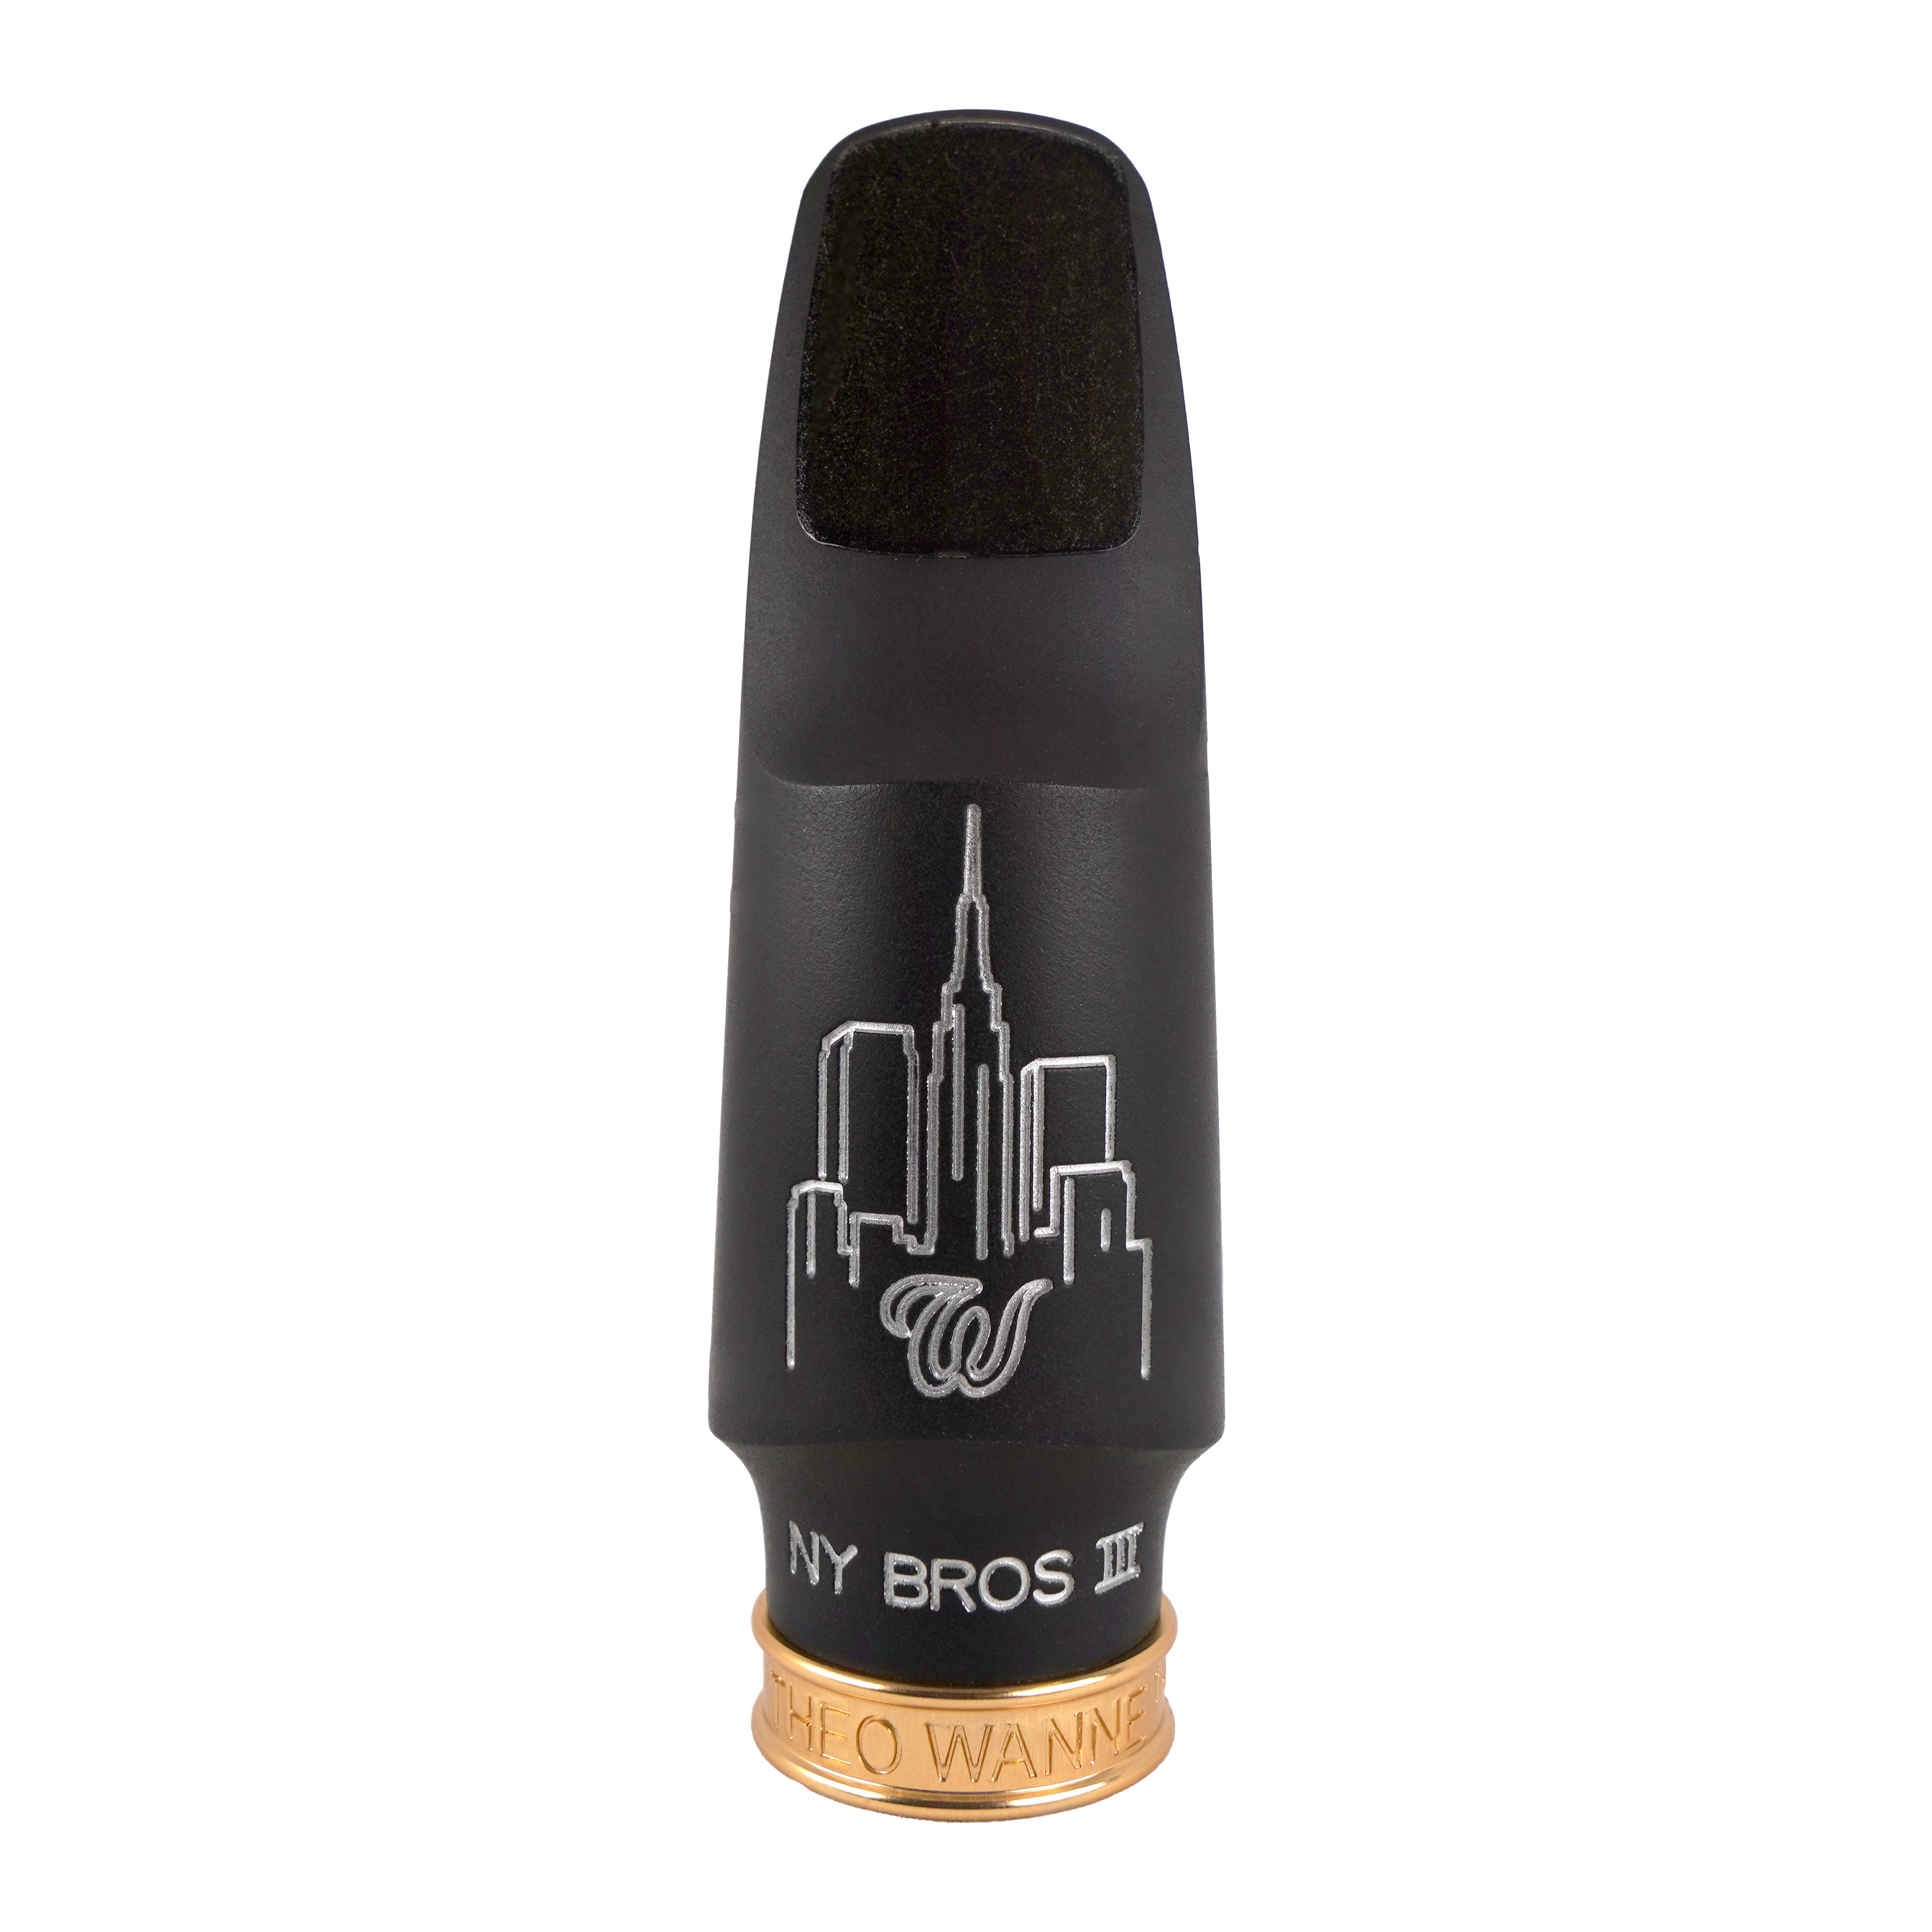
NY BROS III Alto Mouthpiece
The Holy Grail vintage Meyer design is Newly Updated ! In 2015 we introduced the NY Bros mouthpiece, Theo Wanne's reimagining of the classic vintage Meyer-style design. Now, after 10 years of researching, reworking and refining, we've given it an overhaul - creating a sound with more core and an even better response. If you love that vintage jazz sound of the 1950s and 1960s, this is the modern mouthpiece you need to have. Theo Wanne, the world’s foremost expert on vintage sax mouthpieces, travels the world giving clinics and teaching mouthpiece design and refacing. This has led to further understanding of what makes the traditional Meyer design so great, and updates in both the baffle and chamber shapes! In addition, the Theo Wanne™ factory in Bellingham, WA USA has also been further advancing mouthpiece manufacturing techniques. The updated design and manufacturing has resulted in the NYBROS III! You will notice even more core and aliveness in the sound! Truly the ultimate vintage Meyer! Hear more about the history of Meyer and the NY BROS concept please click here! SOUND Versatile! Great for all styles including Jazz, Big Band and Rock & Roll. The most expressive traditional Meyer sound you’ve ever heard! DESIGN Perfectly sculpted medium chamber and roll-over baffle. Crafted to the highest accuracy in the history of Meyer style mouthpieces; perfect side and tip rails! Designed by Theo Wanne, the foremost expert on the design and manufacturing of vintage mouthpieces. Incorporating the best features of every Meyer vintage, from the 1940’s to present. REVIEWS & TESTIMONIALS I was playing the same Meyer alto mouthpiece for 30 years, until now. I love the NYBROS alto mouthpiece. It does everything my vintage Meyer did, but is even from top to Bottom, and has excellent projection. In my show, even after hours of playing I don’t want to stop playing…I just want to keep playing. I love this experience!!!!” – Cesar Lopez ( Grand Prize in Cubadisco – most important event in Cuban music,Best jazz album, 6x Cuban awards, worked with Tito Puente, Herbie Hancock, Wayne Shorter, Chick Corea) “It’s a huge round hard rubber sound with lots of edge. Couldn’t be any better. Also the facings of my 2 (alto) pieces are 8 (NYBros) and 9 (KALI Gold), close enough to use the same reed and the shanks are identical so they both fit my cork. Tell Theo that my biggest endorsement of them (as someone that actually makes their living playing) is that in spite of having 2 completely different tones, they feel very very very similar. So Monday night pop/contemporary gig I use the Kali, then get called Tuesday for a big band gig and I can use the same reed on the NY Bros and be just as comfortable. Otherwise I would never go through the BS of keeping 2 sets of reeds ready to go at all times.” – Steve Dawson ( Terry Fator show) “ The NYBROS was incredibly in tune (spot on) and played better than any Meyer I ever played. The NYBROS actually surpasses my old vintage Meyer Bros. alto mouthpiece.” – Jimmy Haag (Dianna Ross, Lou Rawls, Tommy Dorsey) “WOW! This is the best playing Meyer mouthpiece I have ever played…that includes all the vintage ones, and all the new ‘copies’ out there!” – Daniel “Everyone I let try my NYBROS wants it! Jeez!” – John “But that NYBROS. F&*%# me!” – John Roggensack “Huge sound on the darker side of things with lots of projection. Nice amount of resistance so you can really put some air into the horn. Great altissimo & body to the sound!” – Jason Weber “That is a Great full darker sound w/plenty of projection. The whole range from lower register to altissimo sounds great. You can hardly tell where 1 register ends and the next begins.” – Larry Weintraub “The best of all Meyer style mouthpieces out there by far!” – Lars H “I have recently acquired a NY Bros. 2 Alto mouthpiece (tip opening 5) from Theo Wann. I’ve been playing for 50 years and have played on dozens of alto mouthpieces and I am very impressed by this mouthpiece. Here’s why: 1. Clear tone throughout the range of the horn w/out too much brightness. 2. A warm tone, rich in overtones is possible making this mouthpiece useful in concert situations as well as big band or straight ahead jazz playing. 3. Ease of articulation and outstanding intonation is possible. 4. The top tones on the horn don’t thin out on this mouthpiece but actually play as fully as the rest of the horn. 5. This mouthpiece is reed friendly. Every reed that I put on it, even older, well played reeds, play easily. 6. There seems to be just enough resistance to to make dynamic variations as subtle or as dramatic as you wish.” – Dominick Minni (musician, educator. Philadelphia, PA) “But that NYBROS. F&*%# me!” – John Roggensack “Yeah, it’s a great piece. I’ve had it for about 4 months now and it’s still opening up and showing me new things that it can do. Love it!” – Rob Stone “All I can say is, WOW!! If you’re looking for a Meyer type of piece with an extra bit of power, you gotta check the NYBROS out! It has a beautiful core sound with a little bit of edge (but not too much) to help the sound cut through. This is also a very easy playing piece. I didn’t have to make any adjustments to my embouchure or airstream to get to my sound. I don’t know all the technical jargon for what makes a good (great) mouthpiece. I just put the mouthpiece on the horn and blow. Either it will play well or it won’t. This one feels and sounds great!! If you’re looking for a jazz alto piece you should definitely give Theo a call and check out one of these!” – Charles McNeal Well I’ve had chance to play the NYB 5 and 6 now. I’d like to be able to say that I’m pleasantly surprised at how good they are, but frankly I’m not. Any surprise that Theo’s pieces are excellent vanished many years ago, and these are no exception! The NYBROS is golden! For many years I’ve used a very good Meyer which I picked out from about 12 new pieces in a big London woodwind store in the early 90’s. The Meyer is a classic design and for a certain sound they’re unbeatable. Or rather, were unbeatable! These new NYBROS pieces have that great Meyer core sound which is so good for lead alto, but add a clarity and volume which are just not present in any Meyer that I’ve ever played. They really are a Super Meyer! I’d like to be able to say that I’m pleasantly surprised at how good they are, but frankly I’m not. Any surprise that Theo’s pieces are excellent vanished many years ago, and these are no exception!” – Michael Ford “Please thank Theo for his awesome mouthpiece – I absolutely love it and my teacher commented on how good I was sounding at my lesson last night (it was the first time I’d played it at lesson)!” – Matthew Link “LOVE IT! I was looking for more projection for blues/rock/funk while still maintaining a warm, round, centered tone that my Meyer 5 Richie Cole gave me for jazz music and the NY Bros 7 piece delivered! It was a bit brighter than I was expecting, most in the upper register, but given an adjusted ligature and reed combo as well as time for my embouchure to adjust, I really love this piece! Previously, I had found it difficult to leave my tried and true Meyer that I’ve been playing for 10+ years, but I jumped on the Theo Wanne mouthpiece train now and am searching for soprano and tenor pieces too! Thank you Theo Wanne!!” – Vanessa C “I recently updated my alto mouthpiece to a NY Bros. WOW! What really amazed me was not only was it a great big sound with incredible response, but how versatile it is. As a studio musician, I need to be able to play a variety of genres and this mouthpiece can do it all. Very humbly, people have said that my alto sound is a cross between Cannonball and Phil Woods (now, if my brain would only think like theirs!). This mouthpiece is exactly what I’ve been looking for. Just incredible!” – Russ Scotti “My TW NY BROS alto mouthpiece, 6, arrived yesterday. WOW! Over the top. Exactly the sound I was listening for. I have arrived.” – Will Turner “I just purchased your Theo Wanne NY Bros Alto 6 mouthpiece. I just want to tell you how fantastic it is …. it’s so responsive … I love it.” – Linda Blaine “I’ve been playing for 50 years and have played on dozens of alto mouthpieces and I am very impressed by the NYBros 2. Here’s why: 1. Clear tone throughout the range of the horn w/out too much brightness. 2. A warm tone, rich in overtones is possible making this mouthpiece useful in concert situations as well as big band or straight ahead jazz playing. 3. Ease of articulation and outstanding intonation is possible. 4. The top tones on the horn don’t thin out on this mouthpiece but actually play as fully as the rest of the horn. 5. This mouthpiece is reed friendly. Every reed that I put on it, even older, well played reeds, play easily. 6. There seems to be just enough resistance to to make dynamic variations as subtle or as dramatic as you wish.” – Dominick Minni (Musician & Educator in Philadelphia, PA) “The NYBROS does it all! I am practicing more than in I have in years. It is so nice to play on gear that lets me think more about expressing myself than having to fight to overcome a stuffy unresponsive instrument!!!!” – Dan Claremont “I recently purchased a Theo Wanne Myers Bros NY 7 alto saxophone mouthpiece. I’ve have gone through a lot of mouthpieces over the years, and I have to say this is the best one I’ve played on. The feel, the tone and response are excellent!” – John Webster “Recently purchased a Slant SIG Tenor 8 HR mouthpiece and a New York Bros 2 Alto HR mouthpiece. These are both incredible mouthpieces for tone, projection, ease of use and transferring between instruments. I’ve been playing saxophone since 1963 and these are probably the best mouthpieces I’ve used. I’m not a professional any more but I do play every Sunday in the praise band at church and do some occasional recording. Like I said -a great sound. I’m saving my dimes and nickels so I can pick up a Theo Wanne for my soprano sax!” – Joel Sheetz WHAT'S INCLUDED Premium Hard Rubber: The NY Bros 2 uses the finest vintage style hard rubber on the planet! Vintage Style Box: A dark grey and metallic silver vintage styled Theo Wanne™ mouthpiece box. Drawstring Pouch: A beautiful Theo Wanne™ microfiber draw-string mouthpiece pouch. Pairs Perfectly with our Alto XL ENLIGHTENED Ligature (not included)
Brand: Theo Wanne™
Category: Arts & Entertainment > Hobbies & Creative Arts > Musical Instrument & Orchestra Accessories > Woodwind Instrument Accessories > Saxophone Accessories > Saxophone Parts > Saxophone Mouthpieces > Alto Saxophone Mouthpieces